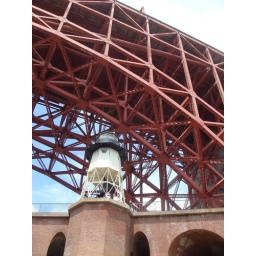
the fort under the golden gate bridge